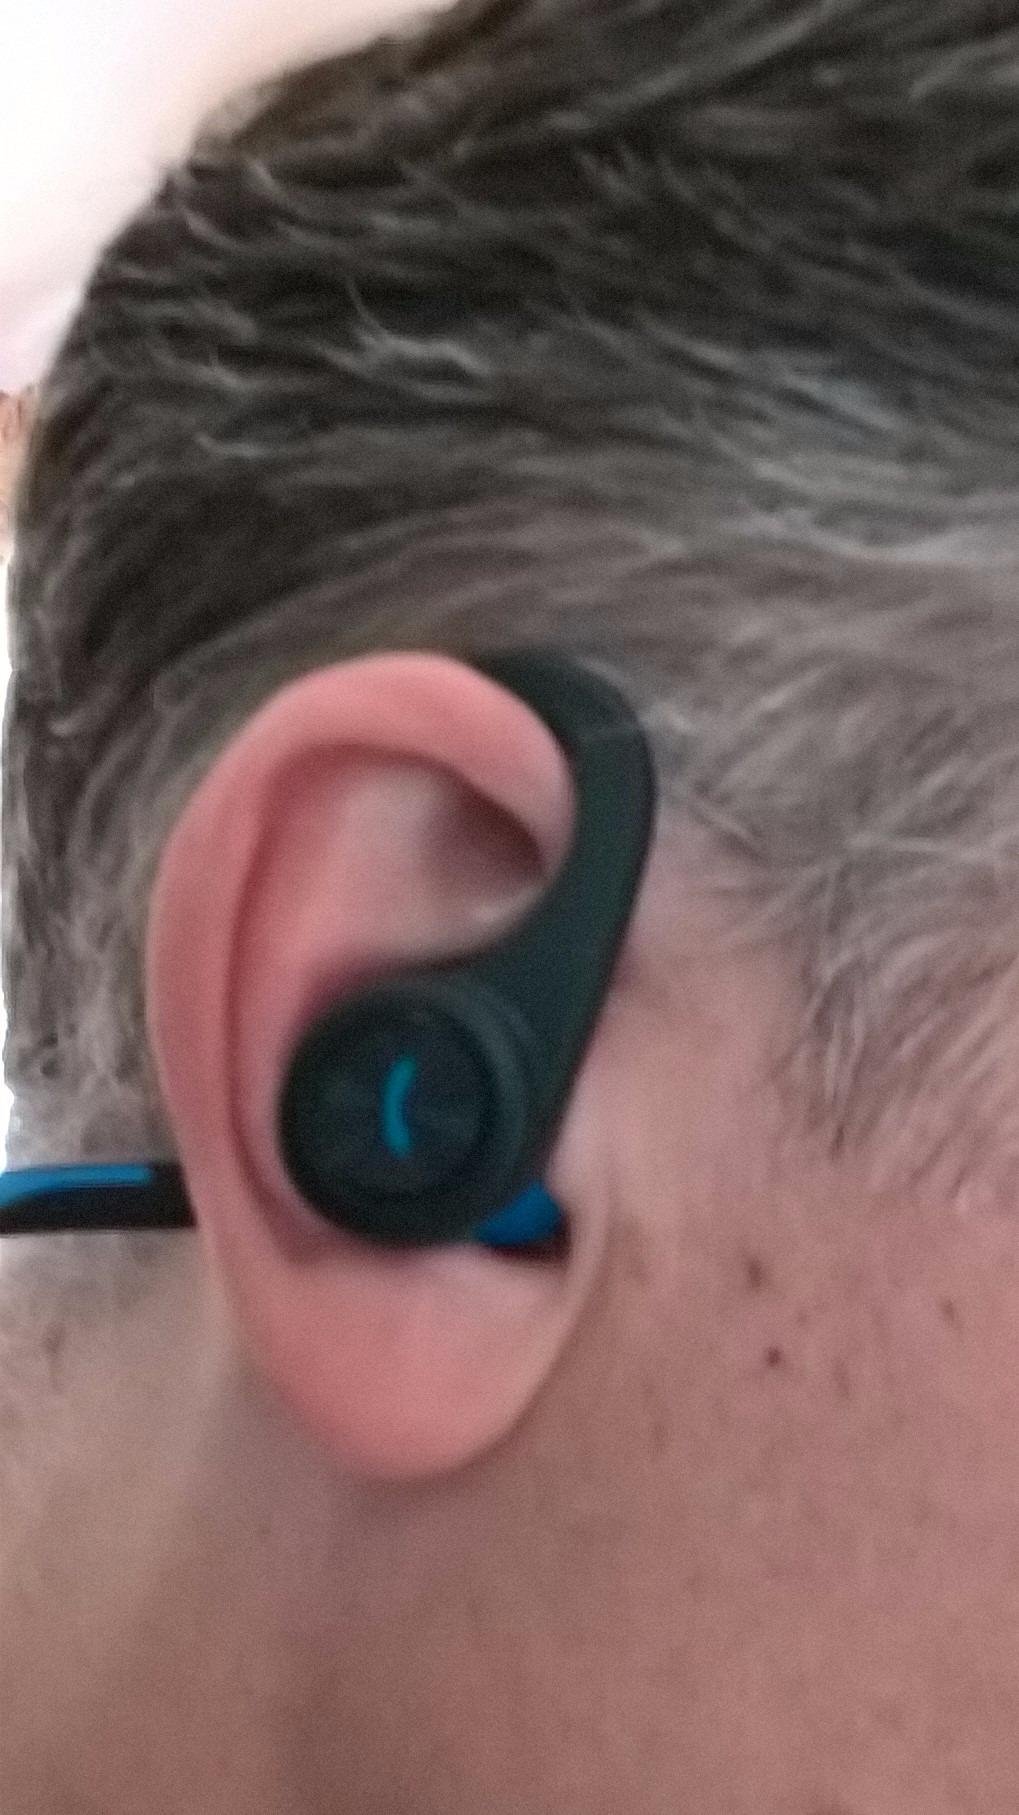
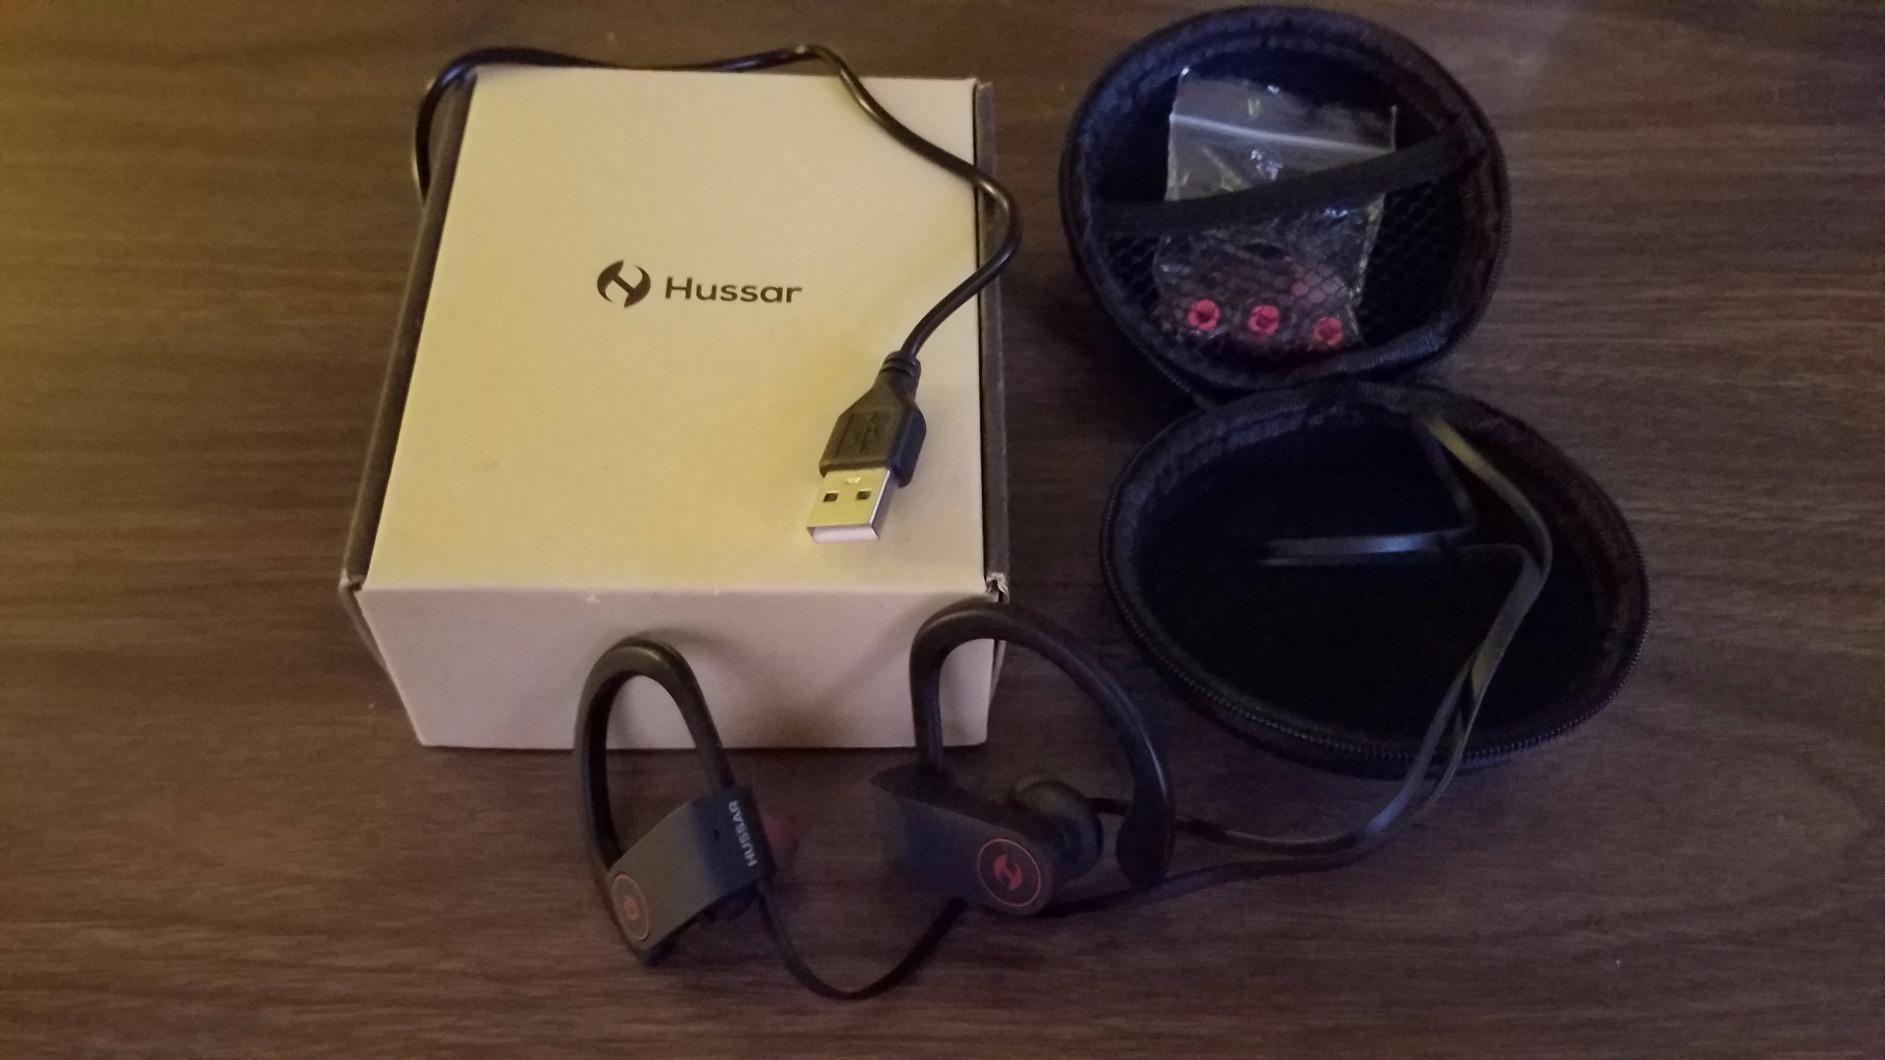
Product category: headphones
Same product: no